Isaac W. Waddell

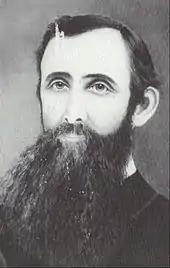
Isaac W. Waddell

Isaac Watts Waddell (October 6, 1849, in Marietta, Georgia – May 27, 1935 in Jacksonville, Florida) was a Presbyterian pastor in Brunswick, Georgia, and the third president of the North Georgia Agricultural College (now the University of North Georgia). He is the grandson of former University of Georgia president Moses Waddel.